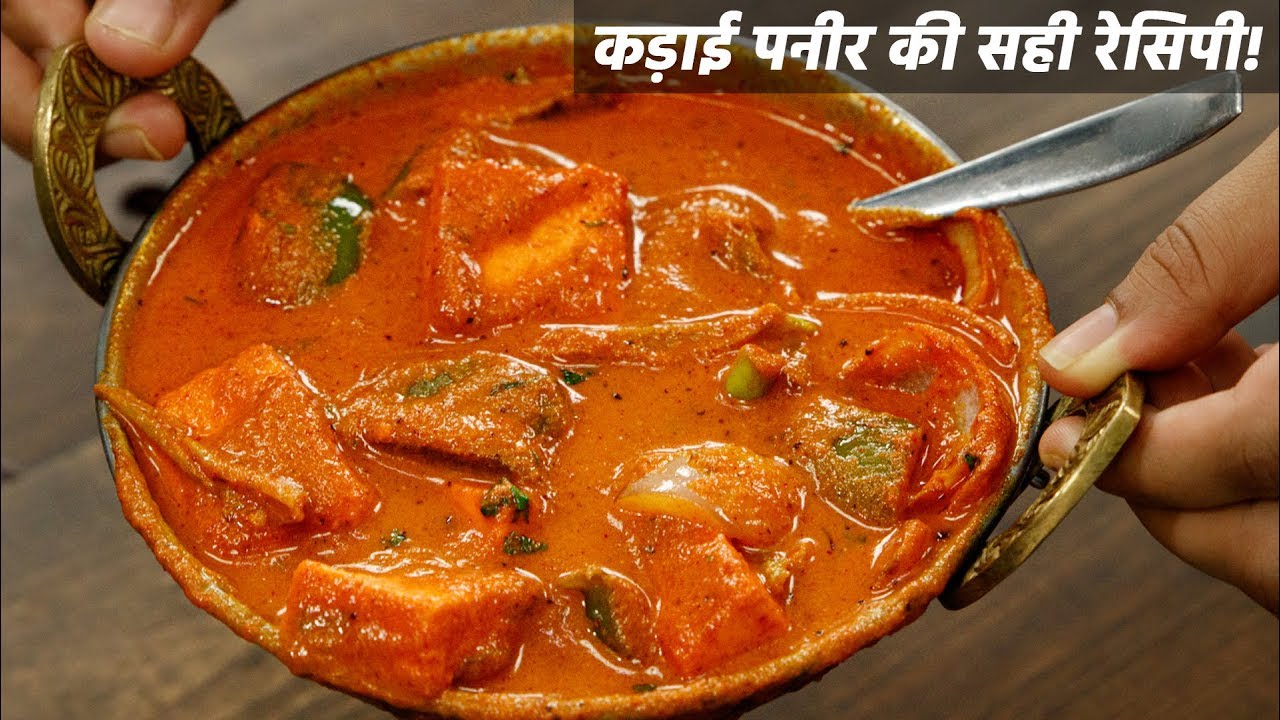
Dish: kadai_paneer